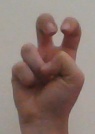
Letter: toot